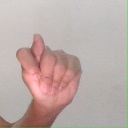
अक्षर: ट